Slovenia in the Eurovision Song Contest

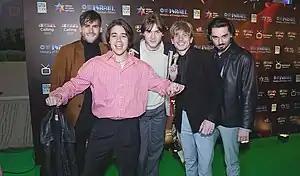
Joker Out, one of the biggest bands in Slovenia, were only the third artists to be internally selected by RTVSLO to represent Slovenia in the 2023 contest in Liverpool.

2011 saw a change in Slovenia's luck at the Eurovision Song Contest, qualifying for the final for the first time since 2007. Following her victory at the Slovene national final EMA 2011, Maja Keuc represented the nation with "No One". Participating in the second semi-final, Maja fared extremely well, placing first with the juries with 146 points and seventh in the public televote with 68 points. This meant that Slovenia qualified to the final in an impressive third place. In the final, Maja achieved the country's best result since , placing thirteenth with 96 points. It was later revealed that the juries placed Slovenia in fourth place with 160 points, while the public placed the entry 22nd with 39 points. Maja's song remains a fan favourite today, with the Slovenian public voting it as the nation's best ever Eurovision entry in a 2020 poll.